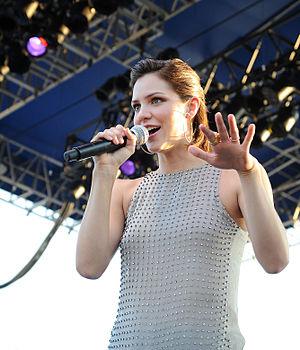
Katharine McPhee Foster, née le 25 mars 1984 à Los Angeles, est une actrice et vedette américaine.